Shanan Power House

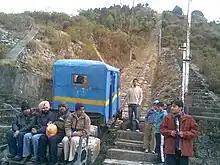
Haulage in the Joginder Nagar Valley

Shanan Power House (commissioned in 1932 ) is situated 2 km from Jogindernagar in Himachal Pradesh, India. It is the first hydroelectric power project of India in megawatt capacity. British Engineer Colonel B.C. Batty and his team in collaboration with the then ruler of Joginder Nagar region, Raja Karan Sen, designed and created it. The Shanan Power house is currently under the control of Punjab State Electricity Board and whole of the revenue goes to Punjab government. It is to be handed over to the Himachal Pradesh Government in 2024 after the completion of a 99-year lease.